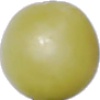
Label: Grape White 2